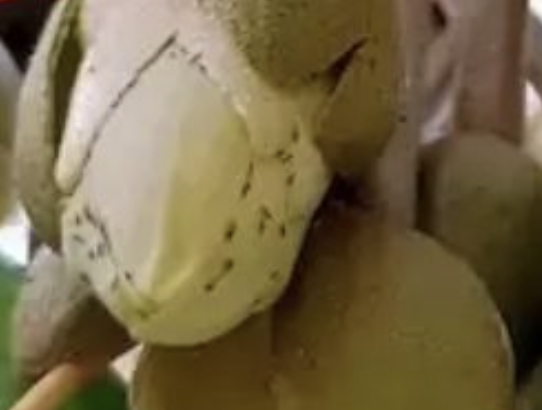
Label: thrips_disease